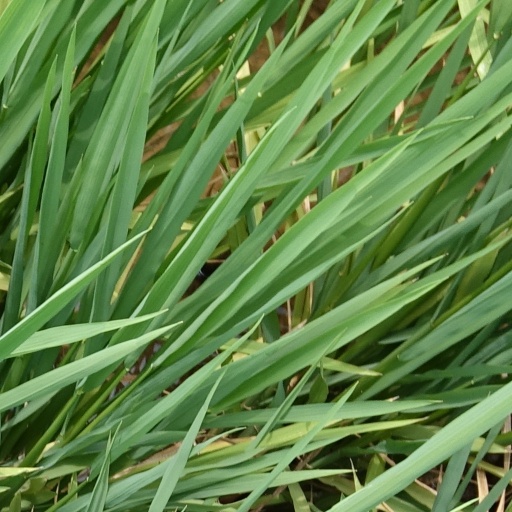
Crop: rice